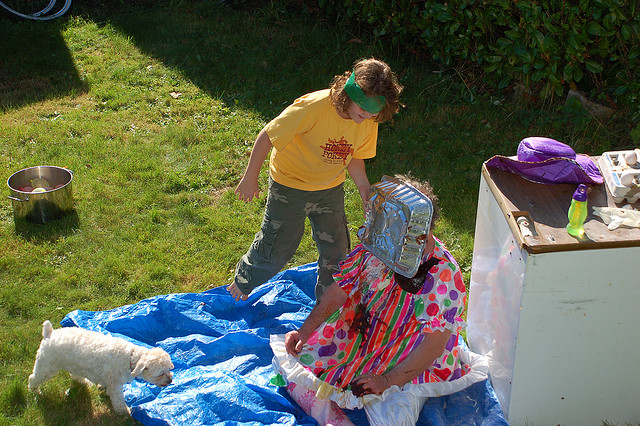
user: Given an image and a question. Answer the question in a short answer. Question: What kind of dog is in the photo? Short Answer:
assistant: bichon frise